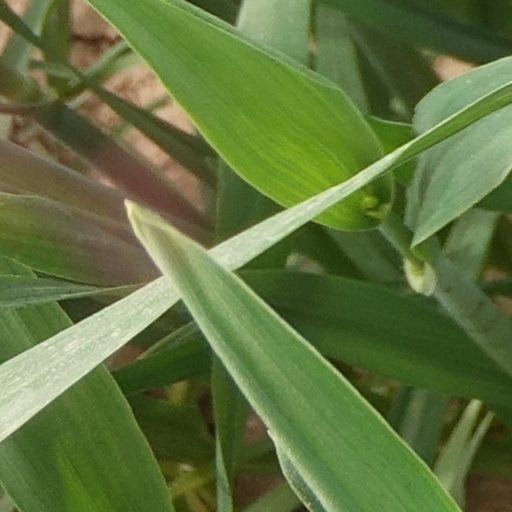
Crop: wheat